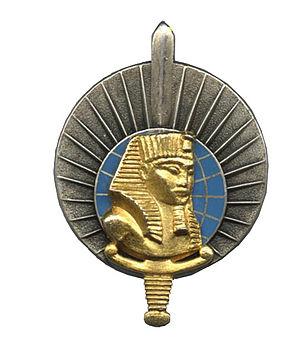
Insigne de spécialité des Linguistes de l'Armée de Terre (OSRQLE, OLRAT, OIRAT)
Le 44ᵉ régiment de transmissions est un régiment de guerre électronique subordonné au Commandement du renseignement. Il participe à l'acquisition de renseignement d'origine électromagnétique dans la profondeur et arme un centre de guerre électronique enterré et les détachements autonomes des transmissions dès le temps de paix.
Les interprètes militaires sont des sous-officiers ou officiers français dont la spécialité est la connaissance de langues étrangères.